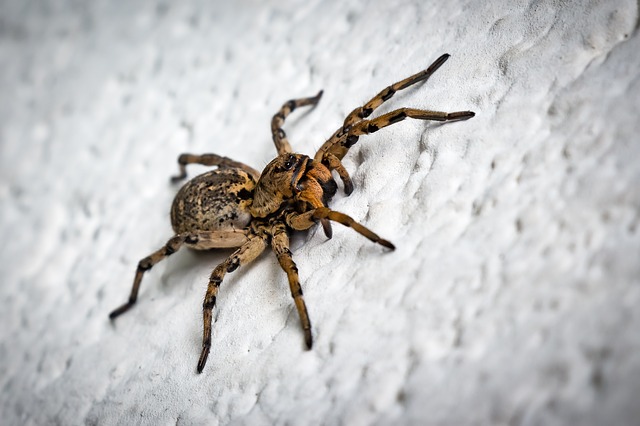
Label: spider